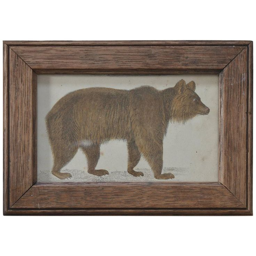
original antique print of biological species